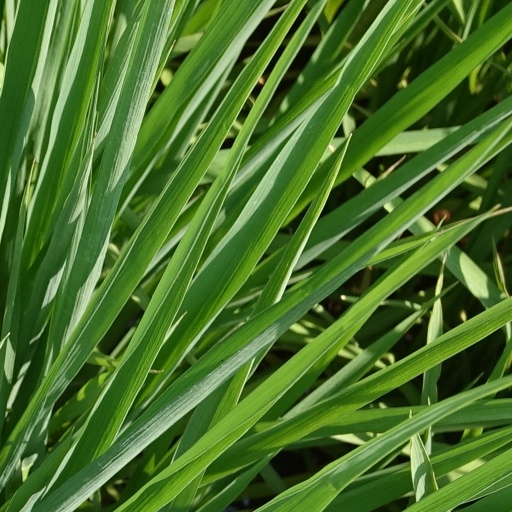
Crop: rice